Honda Gyro

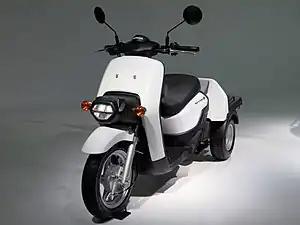
Gyro e:

In March 2021, Honda released the Gyro e:, comparable in design to the Gyro UP with a rear cargo shelf and no forward tie-down. It is equipped with an electric AC synchronous traction motor (designated EF13M) drawing from two removable Honda Mobile Power Pack lithium-ion batteries. Output is at 5800 RPM and at 2300 RPM, with an estimated range of at a steady speed.